Ingrid Wallberg

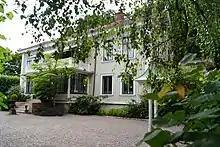
mansion in Örgryte where Wallberg lived from 1909 until her death in 1965.

At the age of 17, Wallberg met the architect . They married in 1909. Also in that year, Lilienberg became first city planning engineer of Gothenburg, and the couple moved to , where their son Björn was born in 1917. During this time, Wallberg served as an assistant to her husband and together they entered several urban-planning competitions including one in Chicago, where they attained the third position. In 1923, Wallberg entered the Gothenburg Exhibition, where she closely worked with the Förening Hus och Hema and presented on the city's housing. Amidst an unhappy marriage, Wallberg developed an interest in reading books on town-planning and philosophy. She was also fond of German, English, and French fiction.